Mads Hermansen

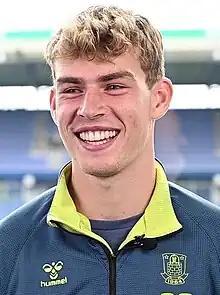
Hermansen with Brøndby in 2021

Born in Odense, Denmark, Hermansen began his youth career at Næsby. As a ten-year-old, he transitioned from being an outfielder into a goalkeeper after suffering from achilles tendinitis.